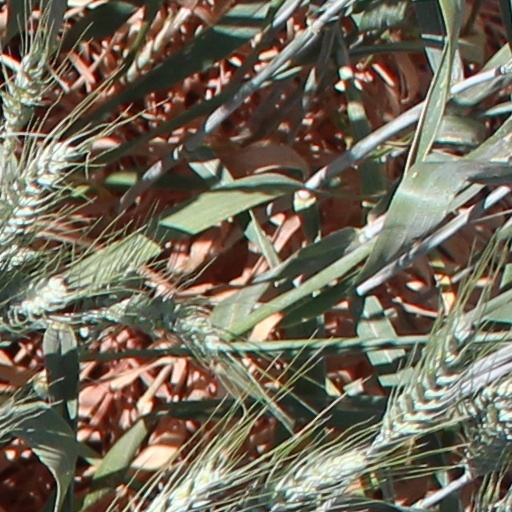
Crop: wheat